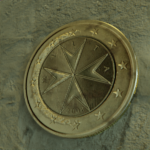
Coin value: 1euro
Country: mt
Edition: standard